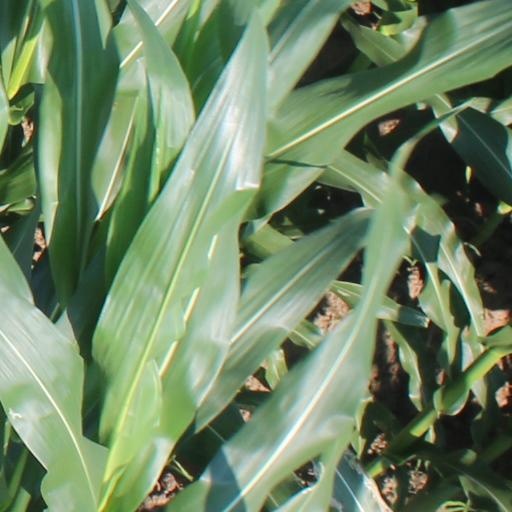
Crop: maize; corn